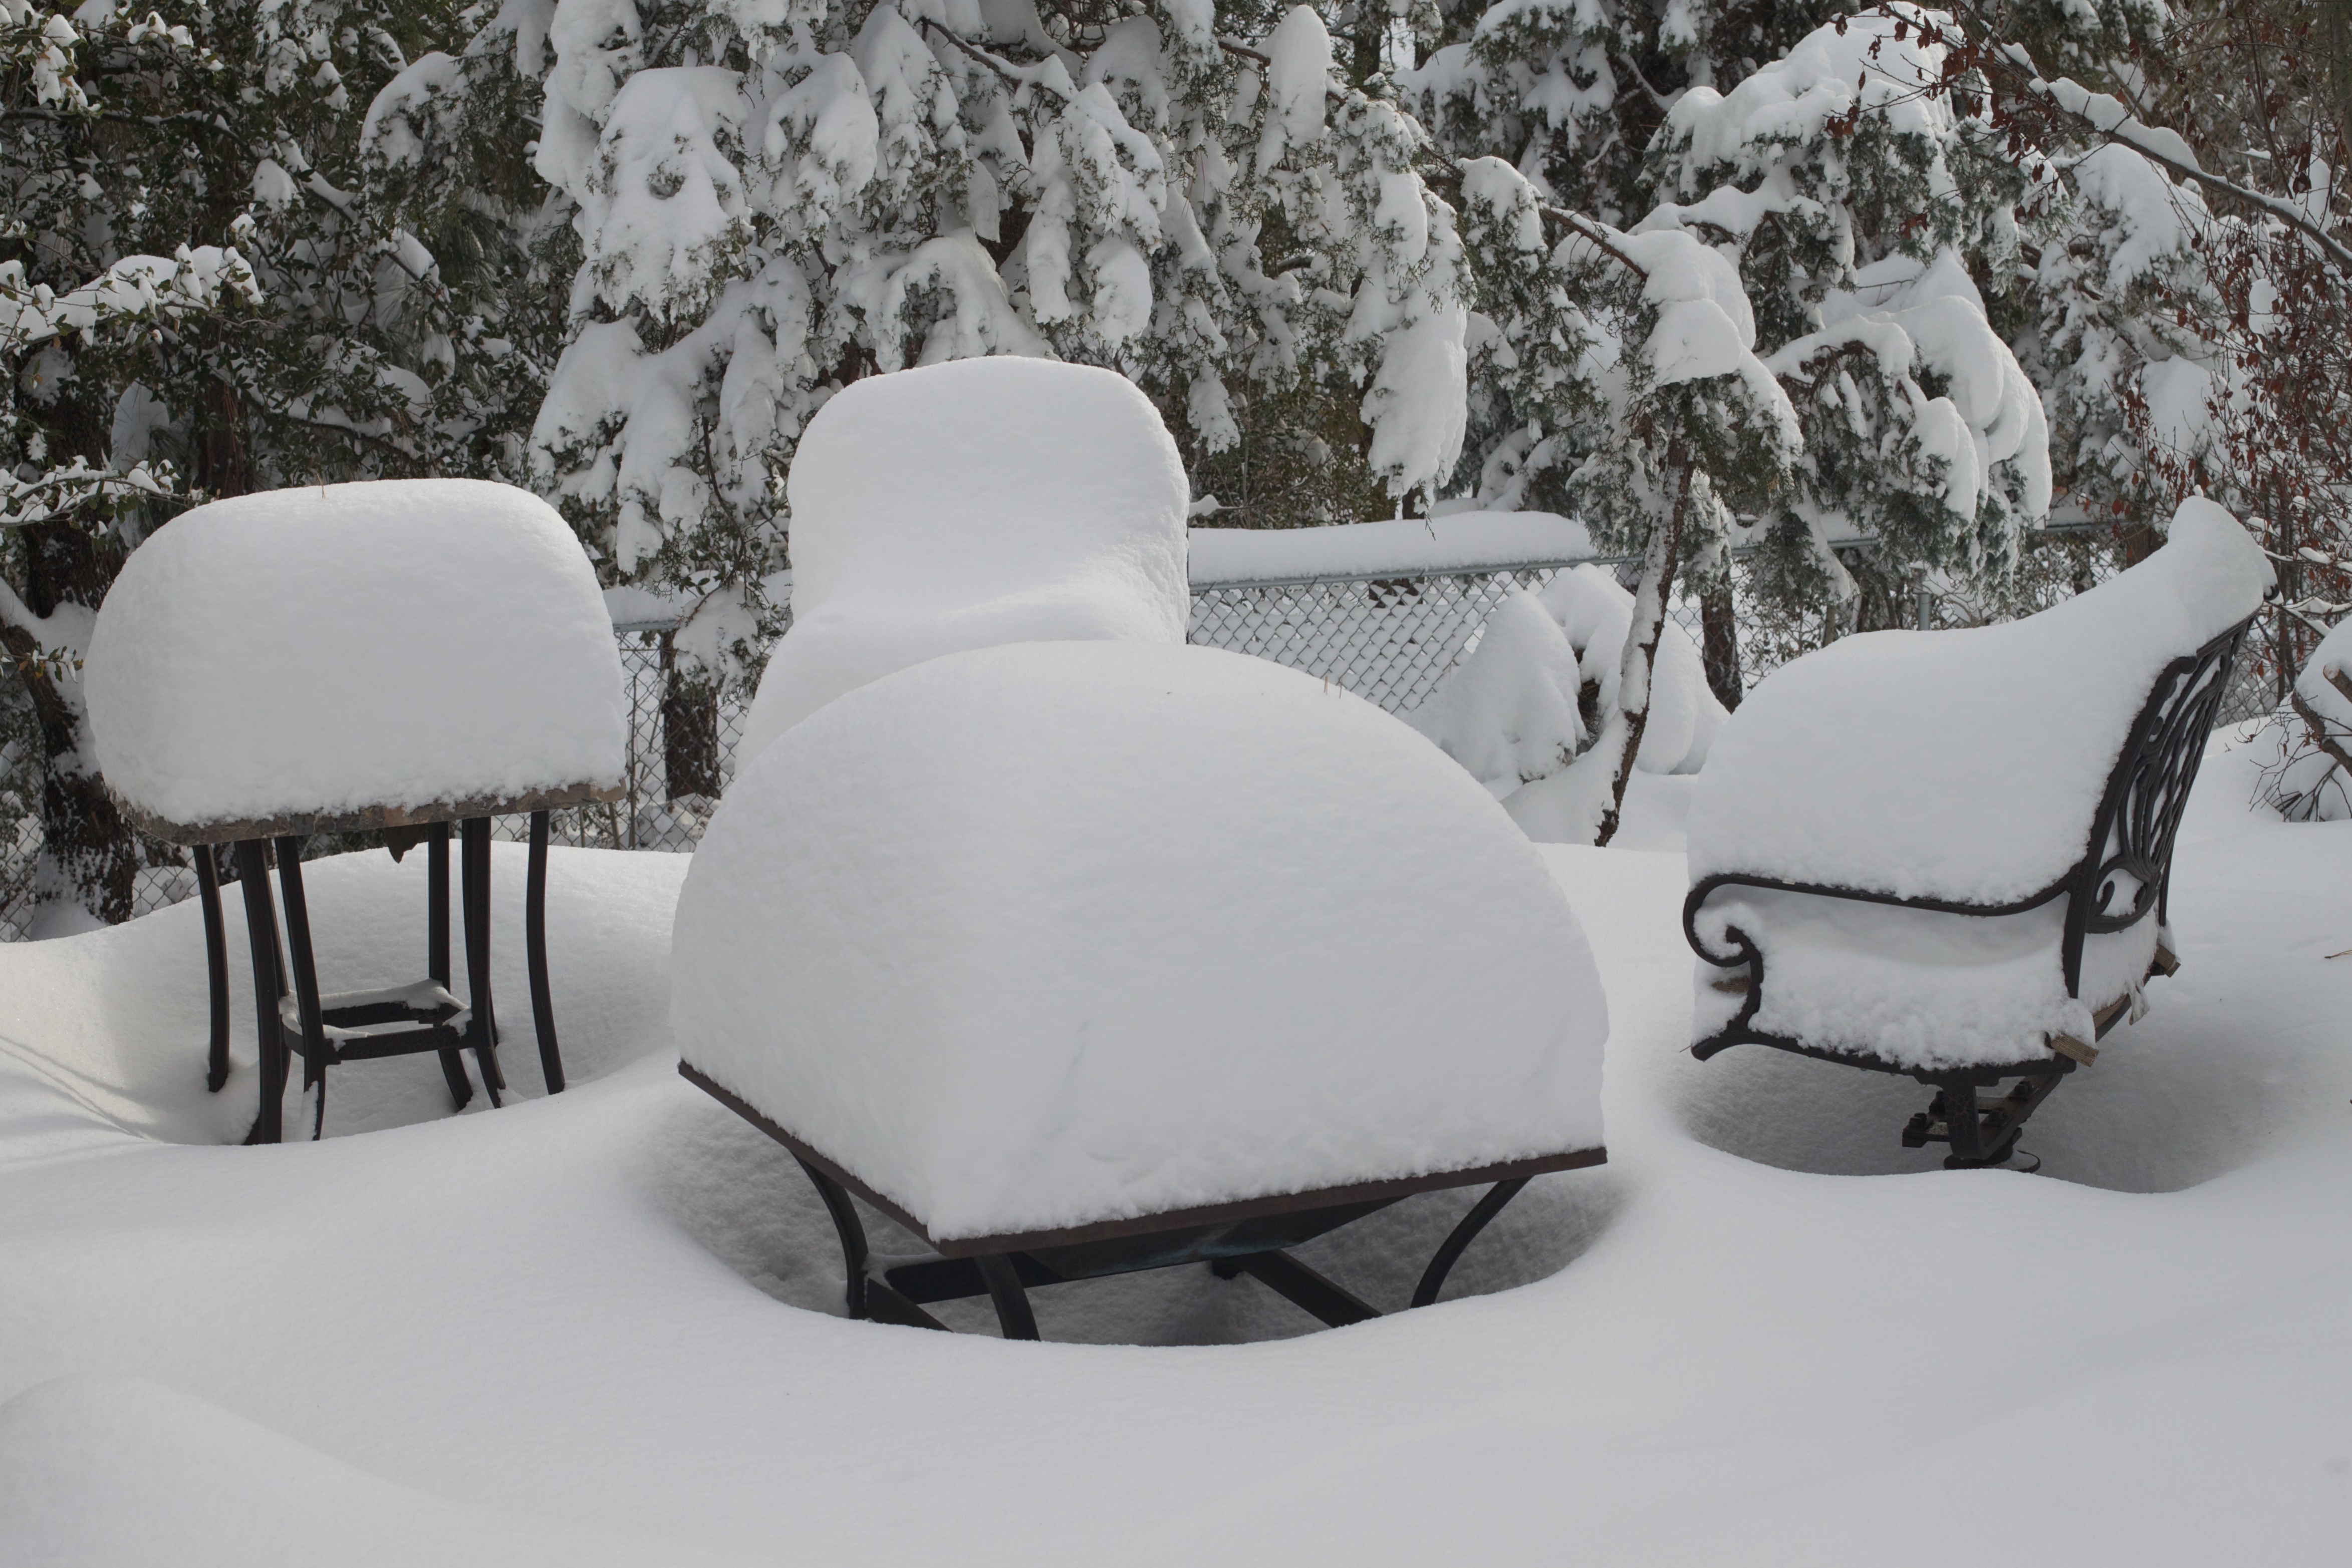
snow, winter, white, weather, season, blizzard, freezing, winter storm